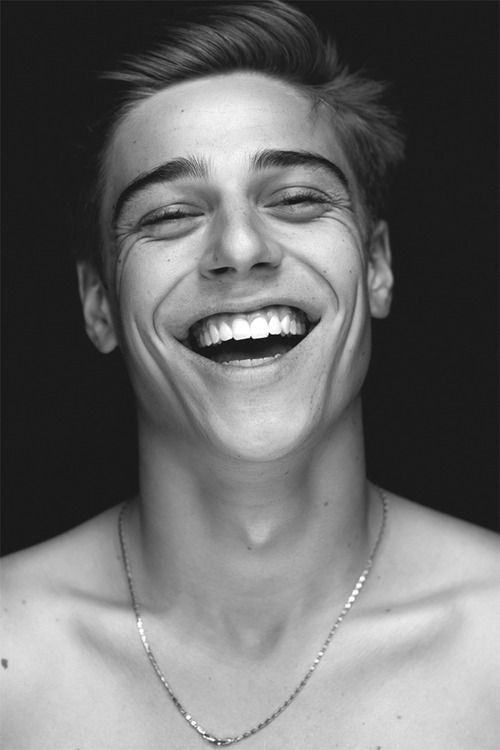
Label: Colored